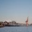
Label: plain